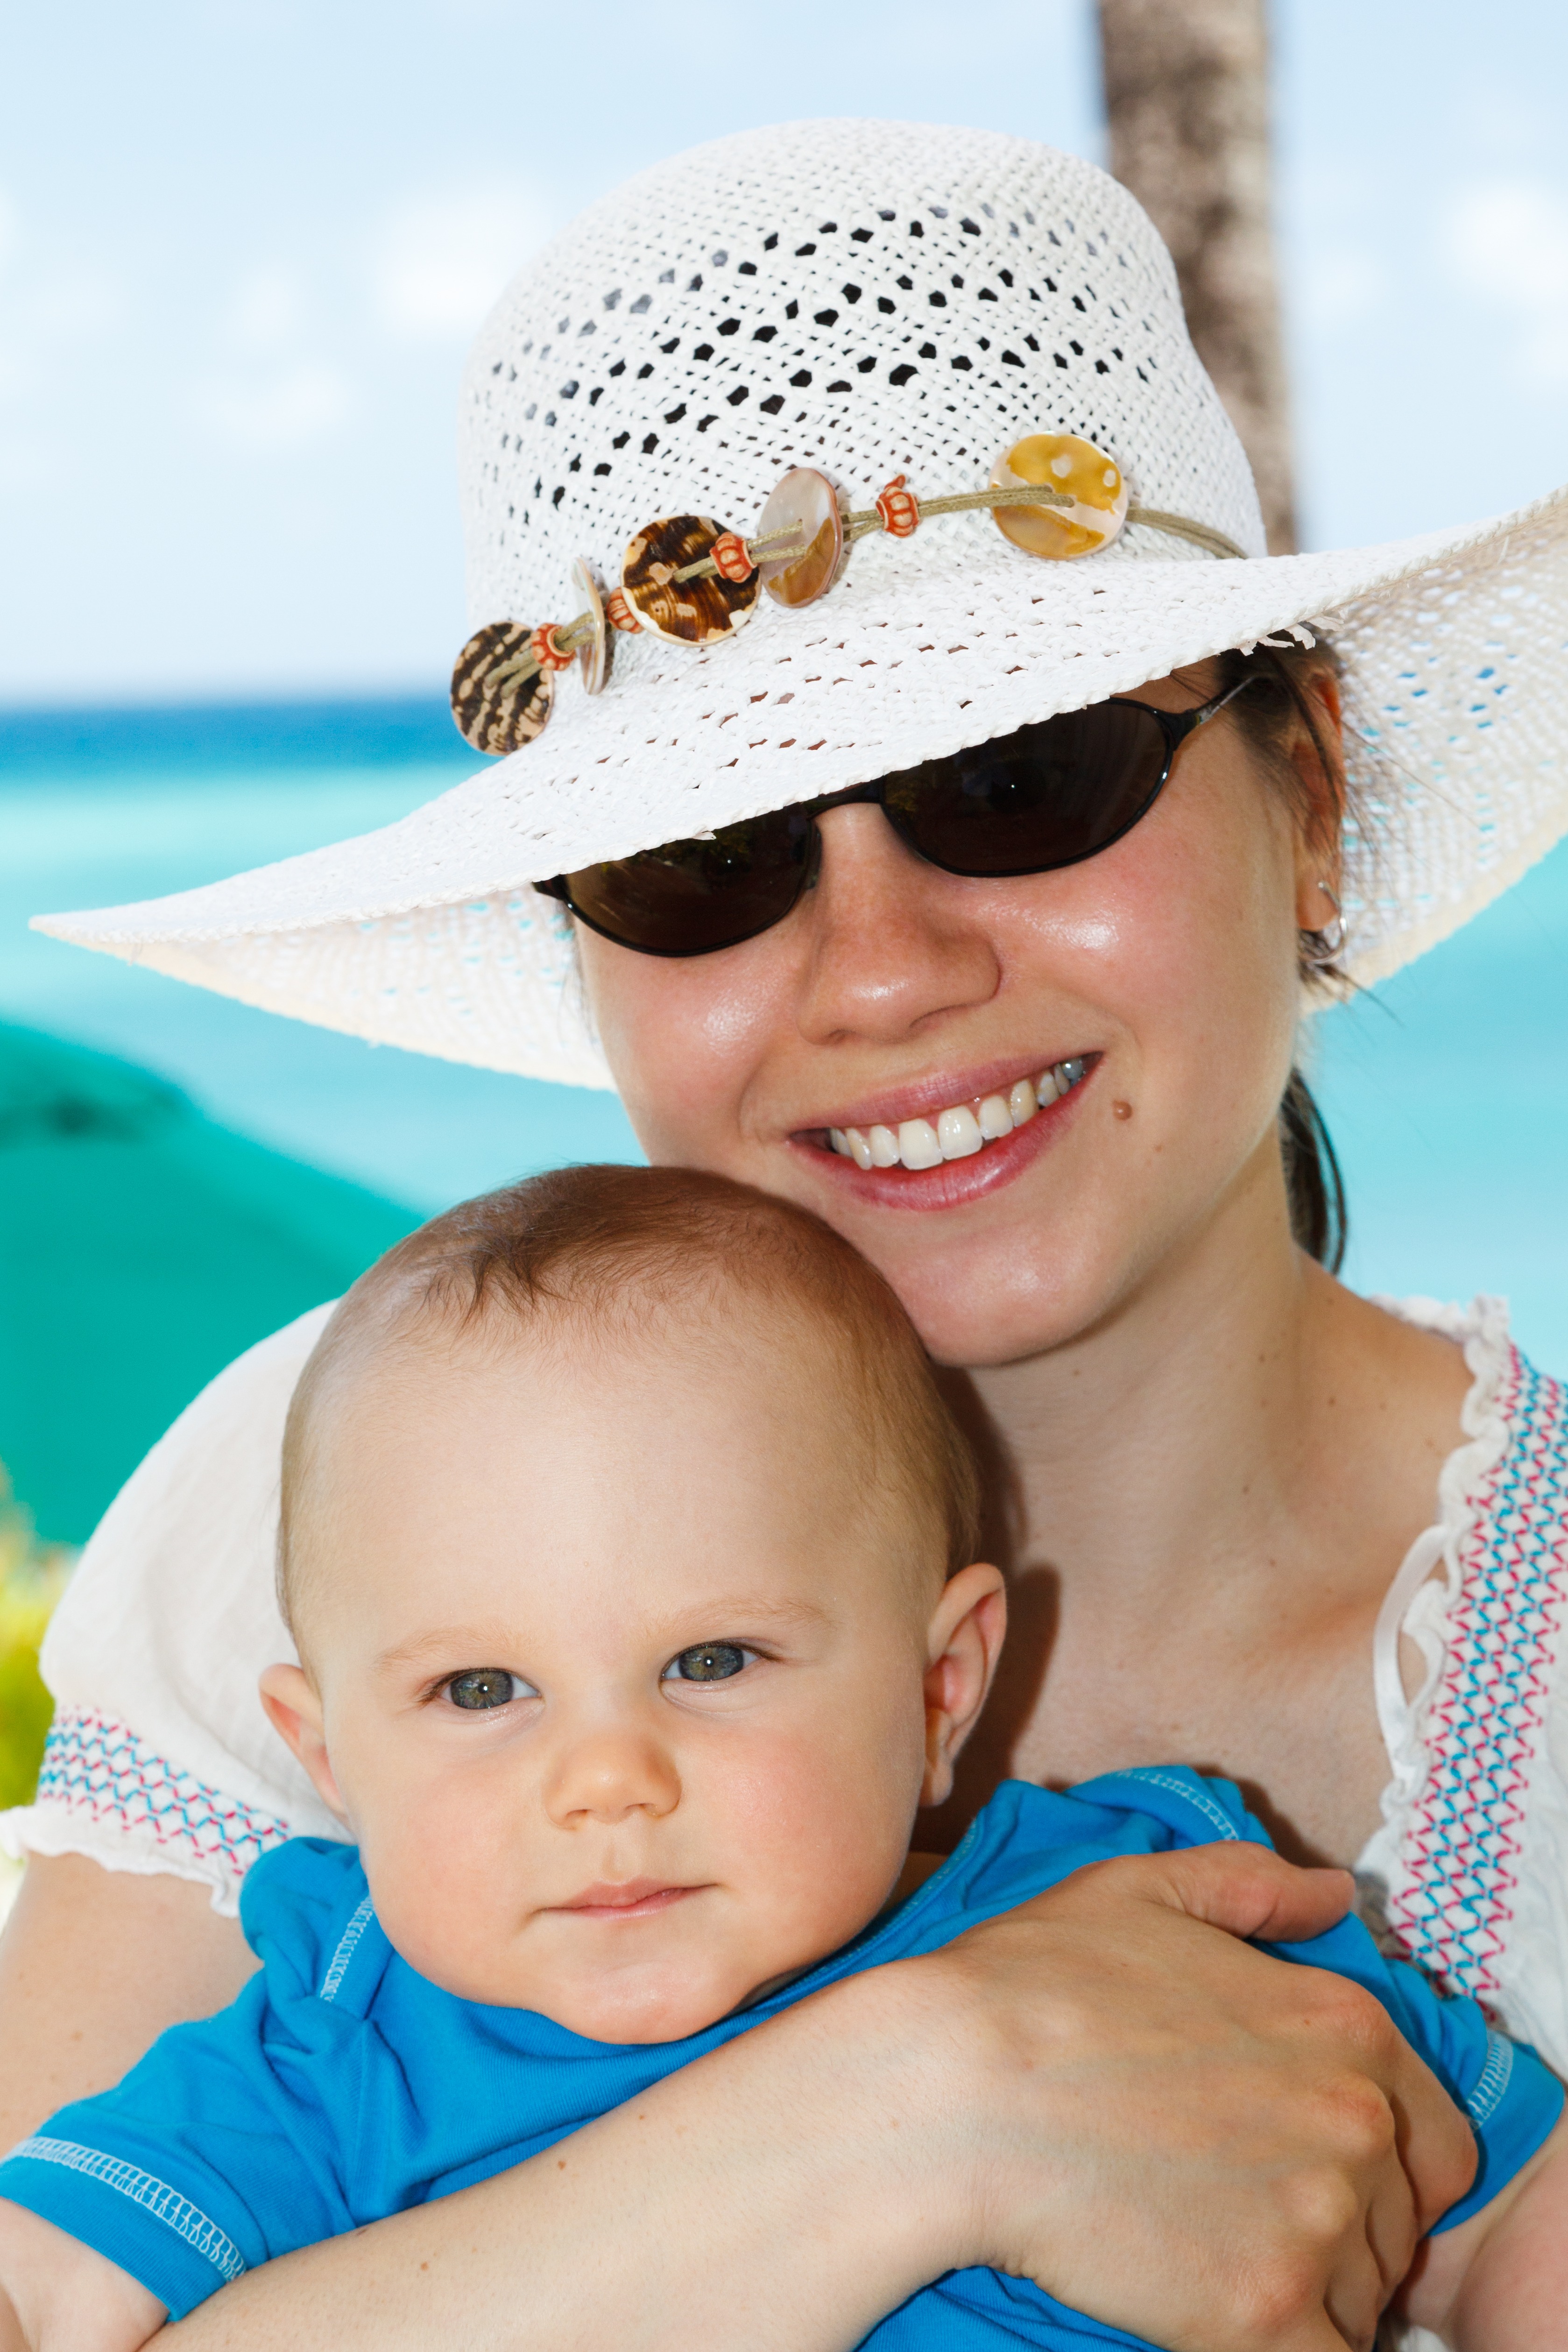
beach, sea, water, person, people, woman, boy, summer, vacation, portrait, spring, tropical, child, blue, clothing, baby, season, smiling, smile, mom, family, fun, mother, happy, infant, toddler, bright, skin, joy